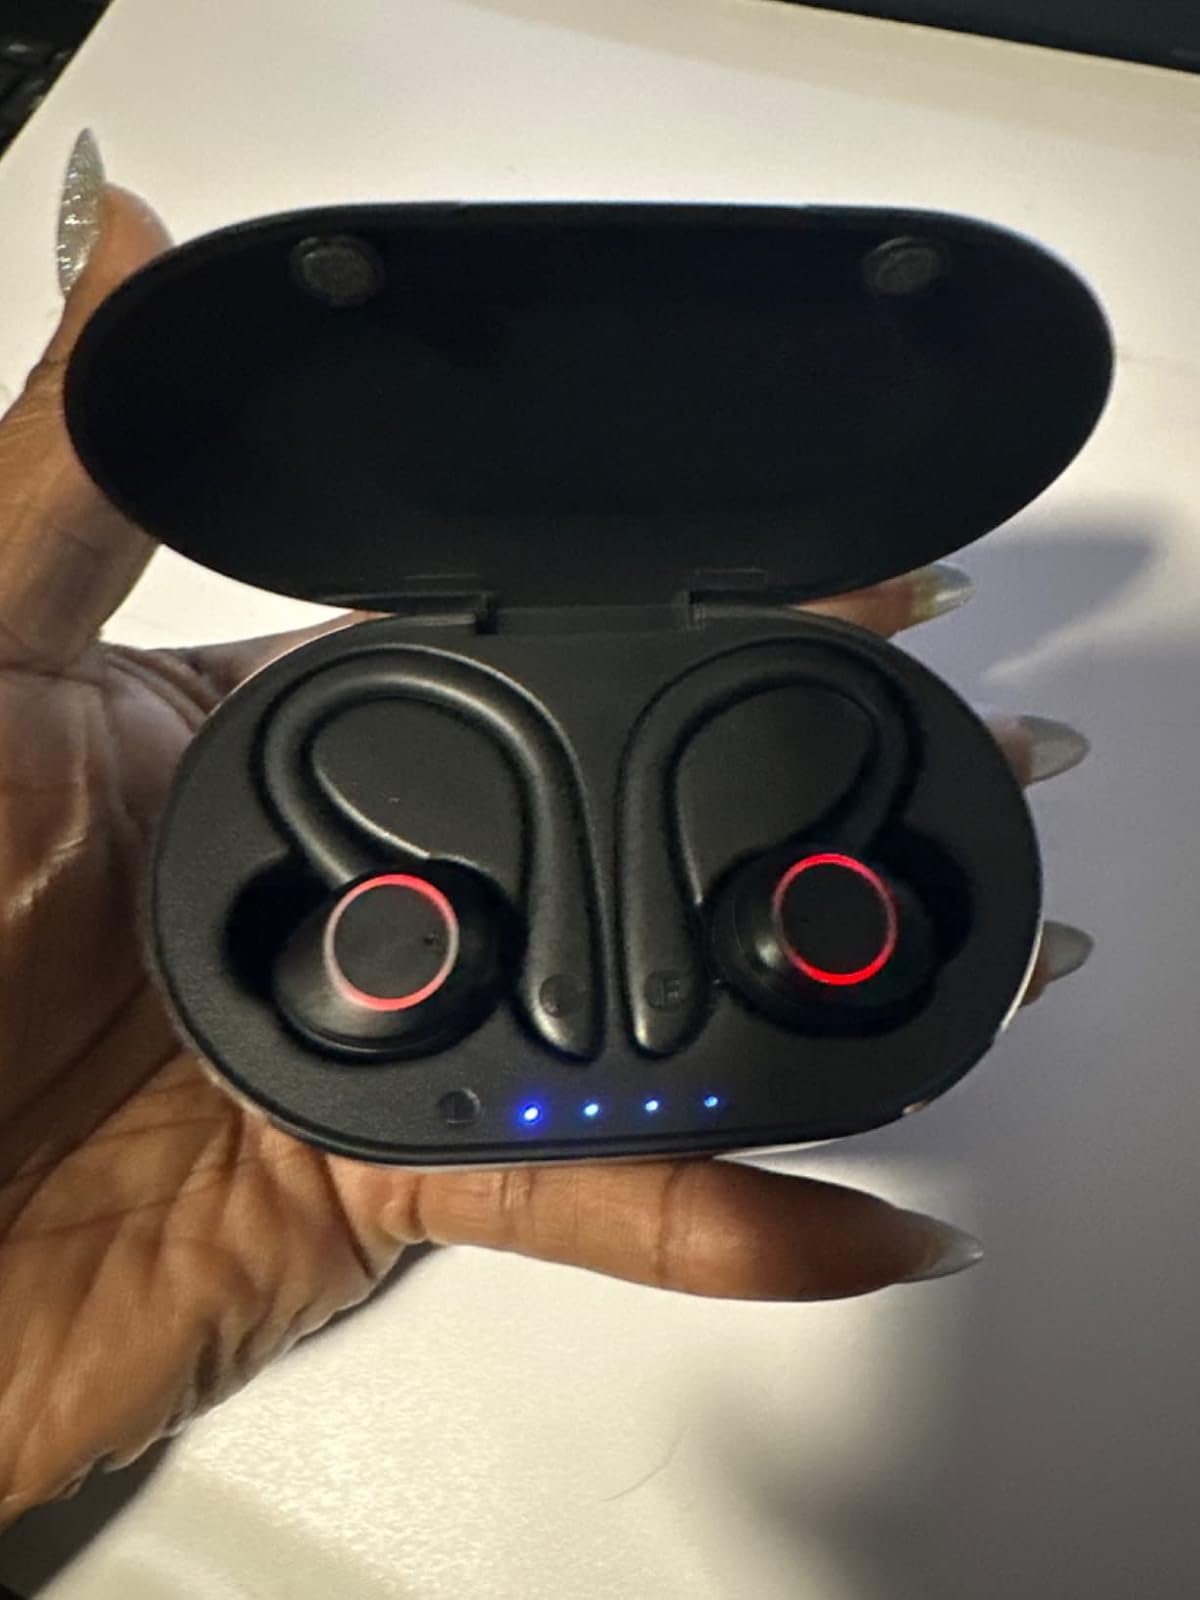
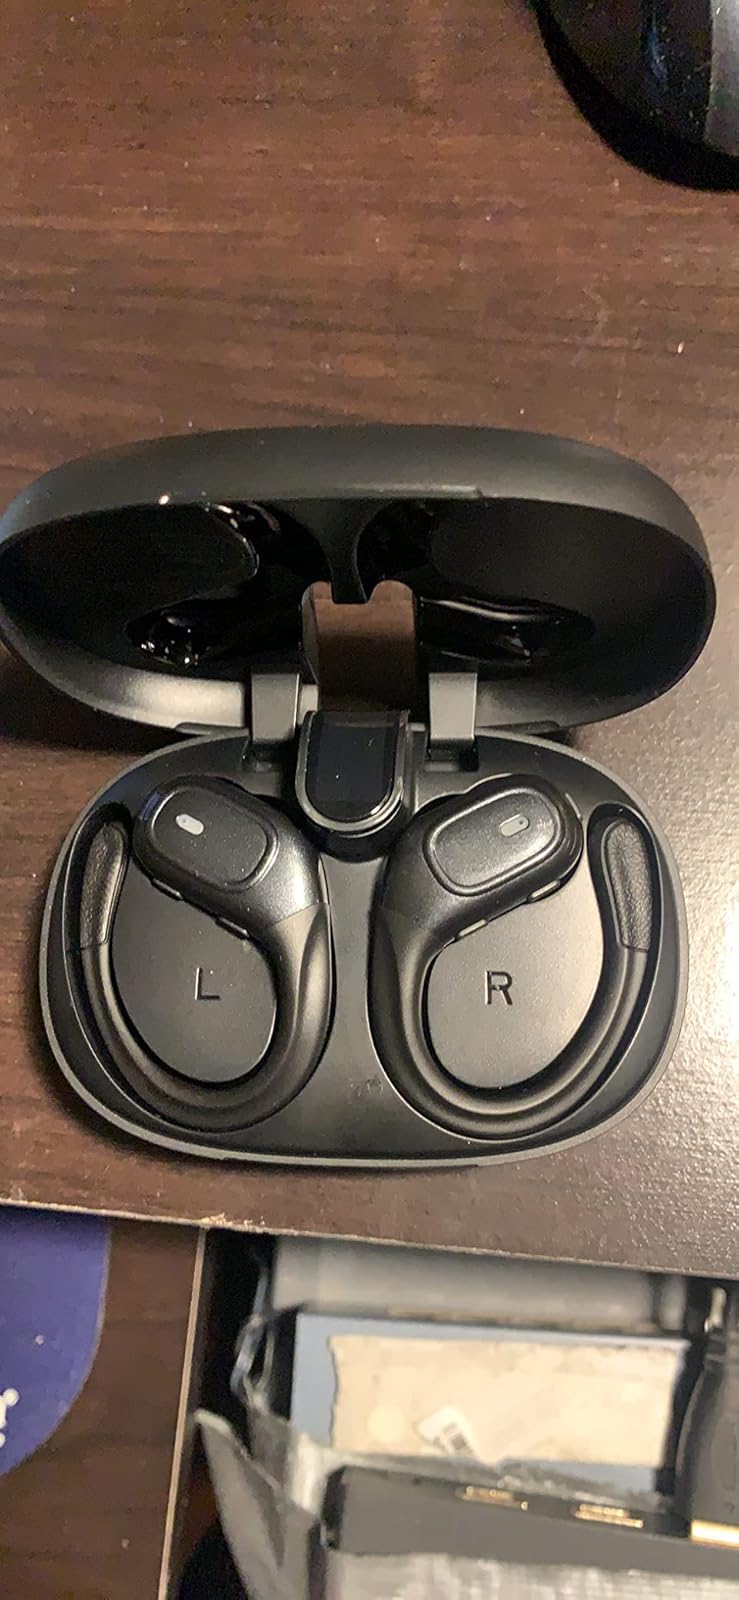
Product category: earbuds
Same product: no